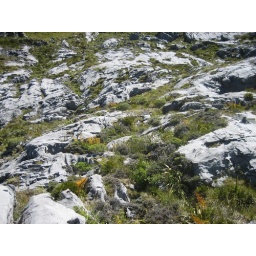
Amazing fields of rock and mountain plantlife in the gaps